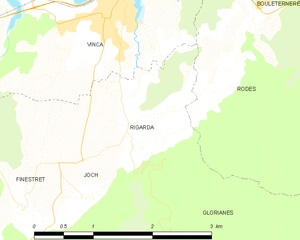
Rigarda
Kort over kommunen
Kort over kommunen
Rigarda er en by og kommune i departementet Pyrénées-Orientales i Sydfrankrig.